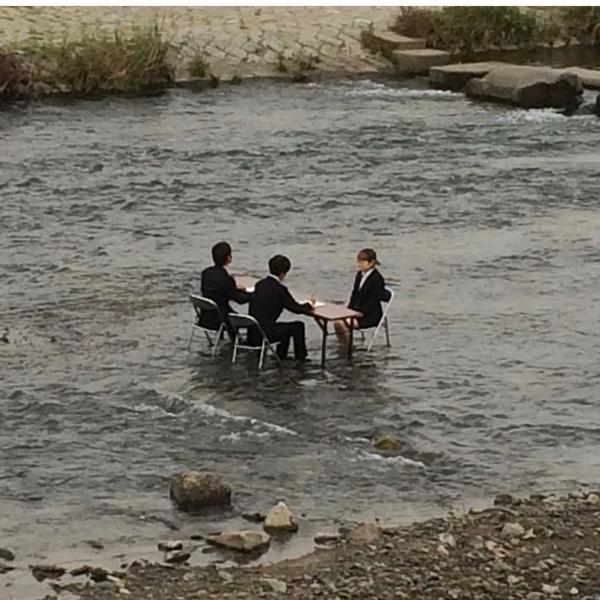
回答: 就職氷河期が終わった